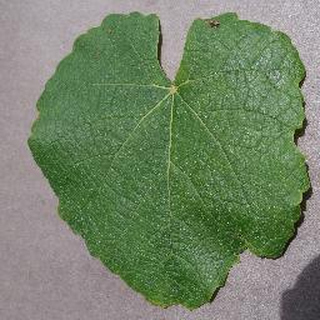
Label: healthy_grape